Sandarmokh

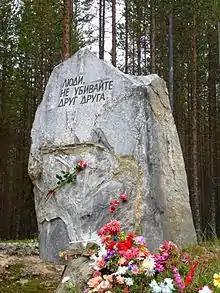
The monumental slab at the entrance to the Sandarmokh burial grounds reads: "People! do not kill one another".

Sandarmokh is a forest massif from Medvezhyegorsk in the Republic of Karelia where an unknown number, estimated in the thousands, of victims of Stalin's Great Terror were executed. More than 58 nationalities were shot and buried there by the NKVD in 236 communal pits over a 14-month period in 1937 and 1938.